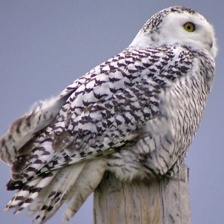
Species: SNOWY OWL
Scientific name: BUBO SCANDIACUS
ImageNet parent category: great_grey_owl